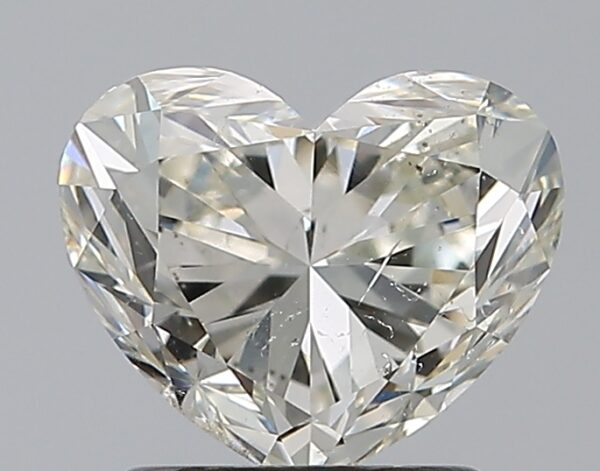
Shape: heart
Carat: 1.5
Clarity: SI2
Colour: K
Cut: VG
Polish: EX
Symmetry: VG
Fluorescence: F
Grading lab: GIA
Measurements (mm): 6.41 x 7.7 x 4.73